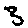
Label: 3